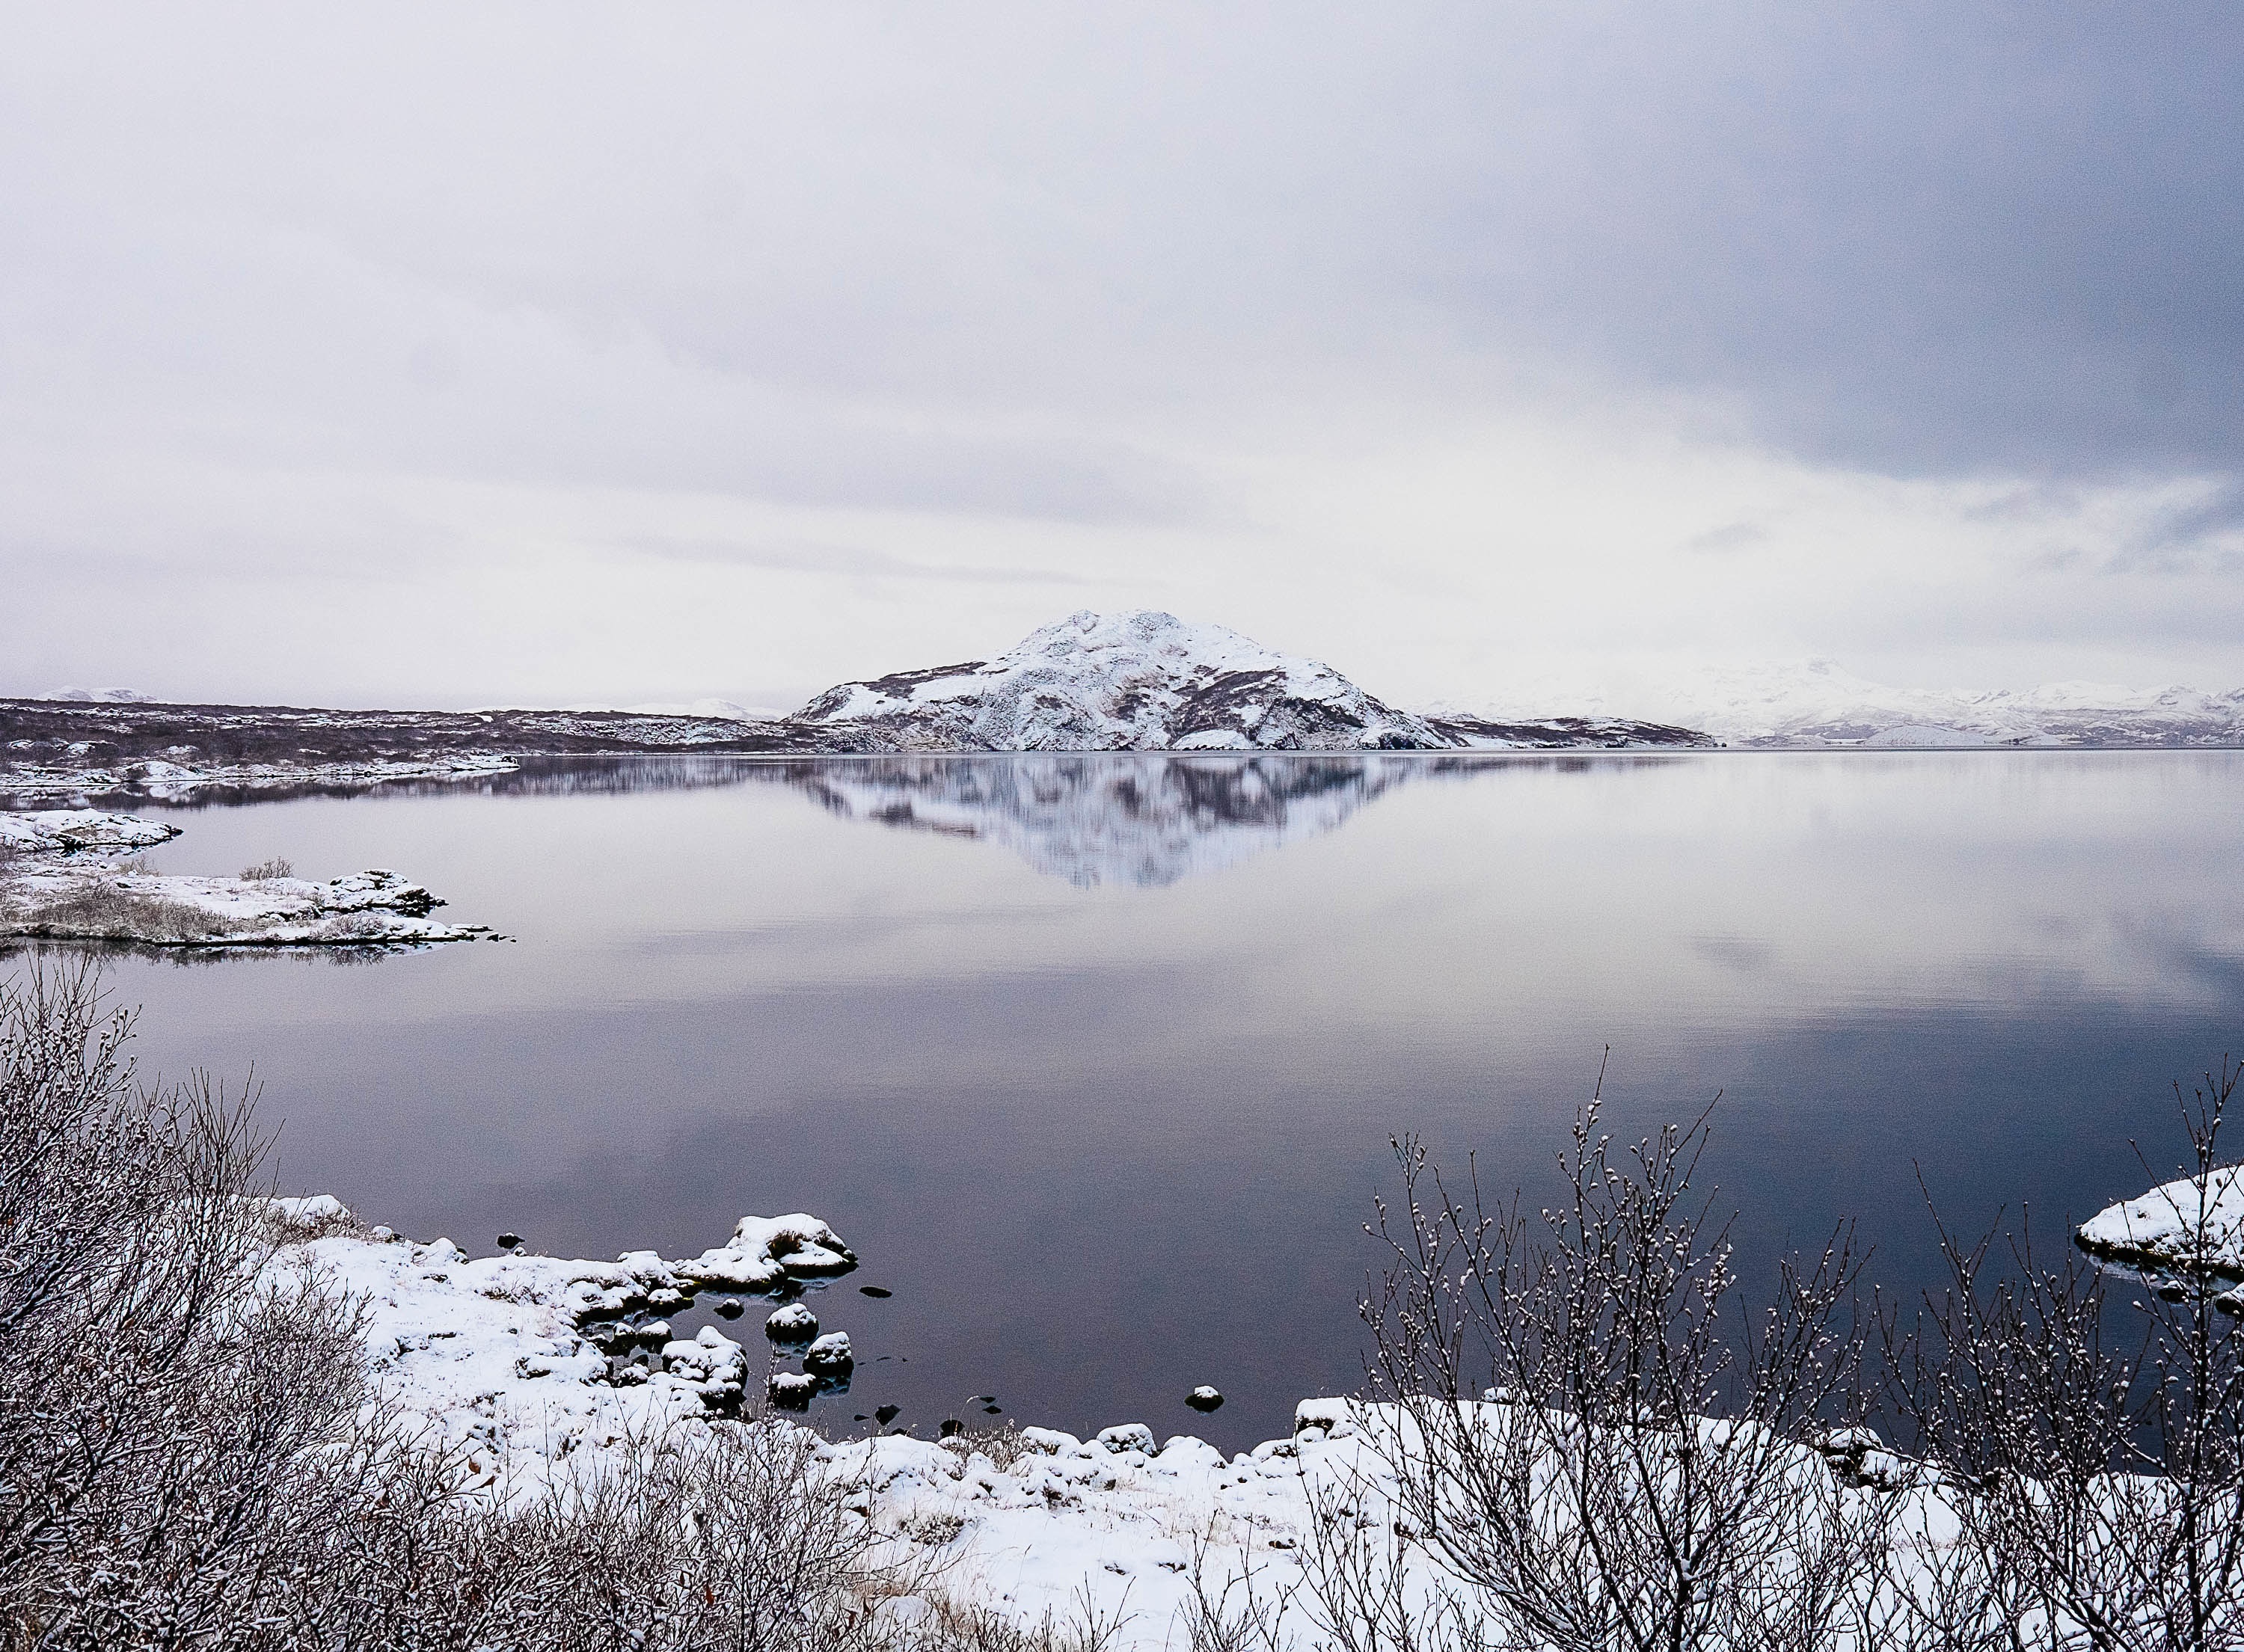
landscape, mountain, snow, winter, lake, mountain range, ice, reflection, weather, arctic, season, loch, tundra, freezing, arctic ocean, atmospheric phenomenon